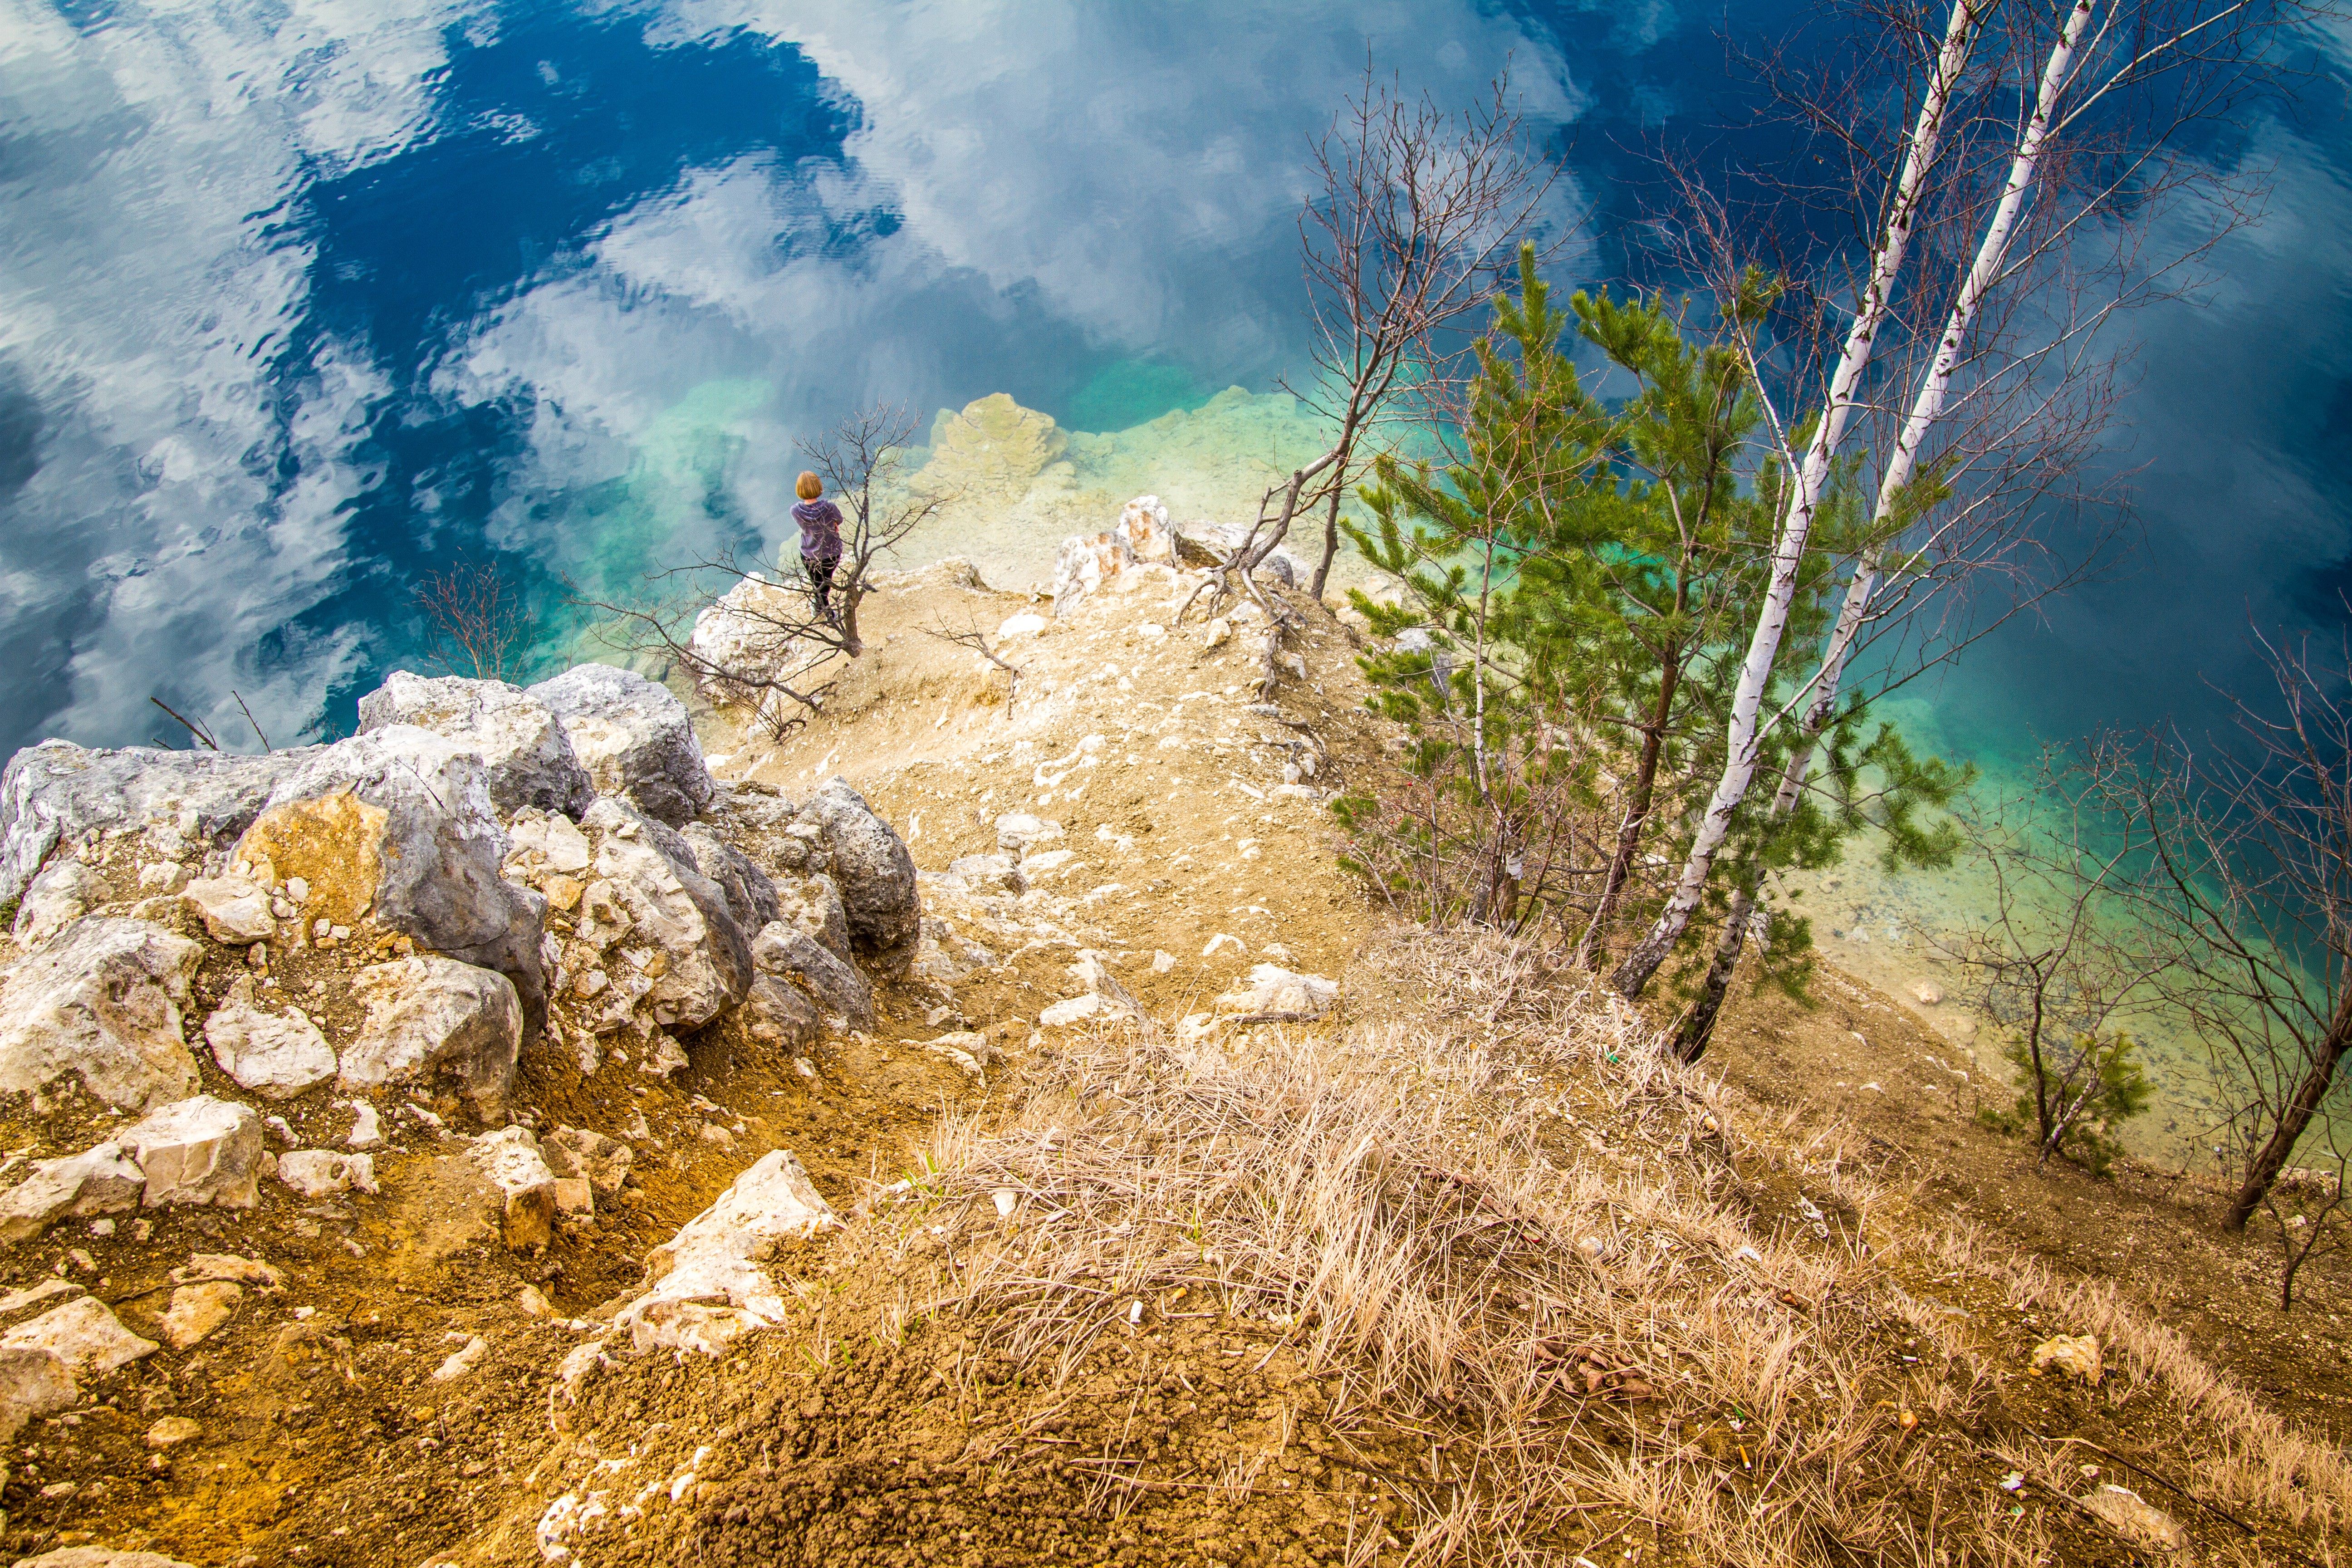
landscape, tree, water, nature, grass, outdoor, rock, wilderness, mountain, sunlight, lake, travel, spring, autumn, park, terrain, ridge, trees, rocks, geology, poland, habitat, polska, krakow, cracow, zakrzowek, natural environment, geographical feature